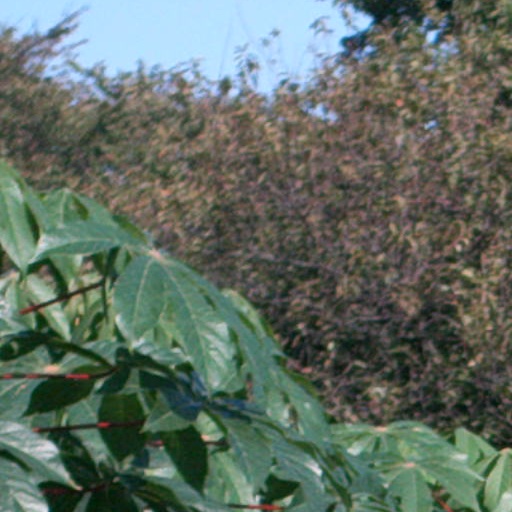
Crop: cassava